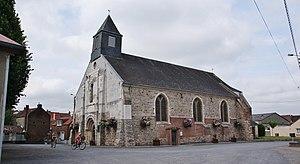
L'église
Chocques est une commune française située dans le département du Pas-de-Calais en région Hauts-de-France.